Luis Vernet

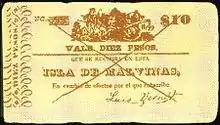
Vernet's settlement with the British Government was reduced in order to settle promissory notes such as this left in the Falkland Islands

Vernet was later credited with the discovery of a preservative treatment for leather; the process permitted the rapid growth of leather exports to Europe and elsewhere. He would also develop a method to improve the storage of oils and spirits. The money he made with these processes enabled him to travel to London in 1852 to press his claim for compensation for his losses. He claimed a sum total of £14,295 for horses, domesticated cattle, stone houses and beef left at the settlement, which with interest was inflated to £28,000. After some five years of wrangling he was awarded £2,400 in a settlement of his claim of which he received £1,850 the balance being used to pay off his promissory notes. Although he signed a waiver against further claims he attempted to press for further compensation in 1858 without success.